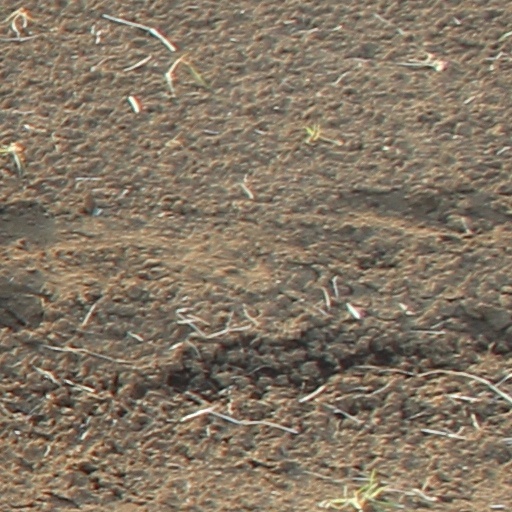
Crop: wheat